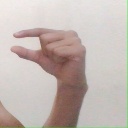
अक्षर: ग